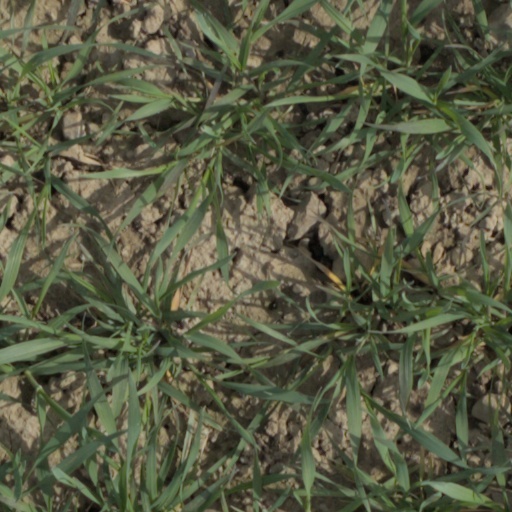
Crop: wheat